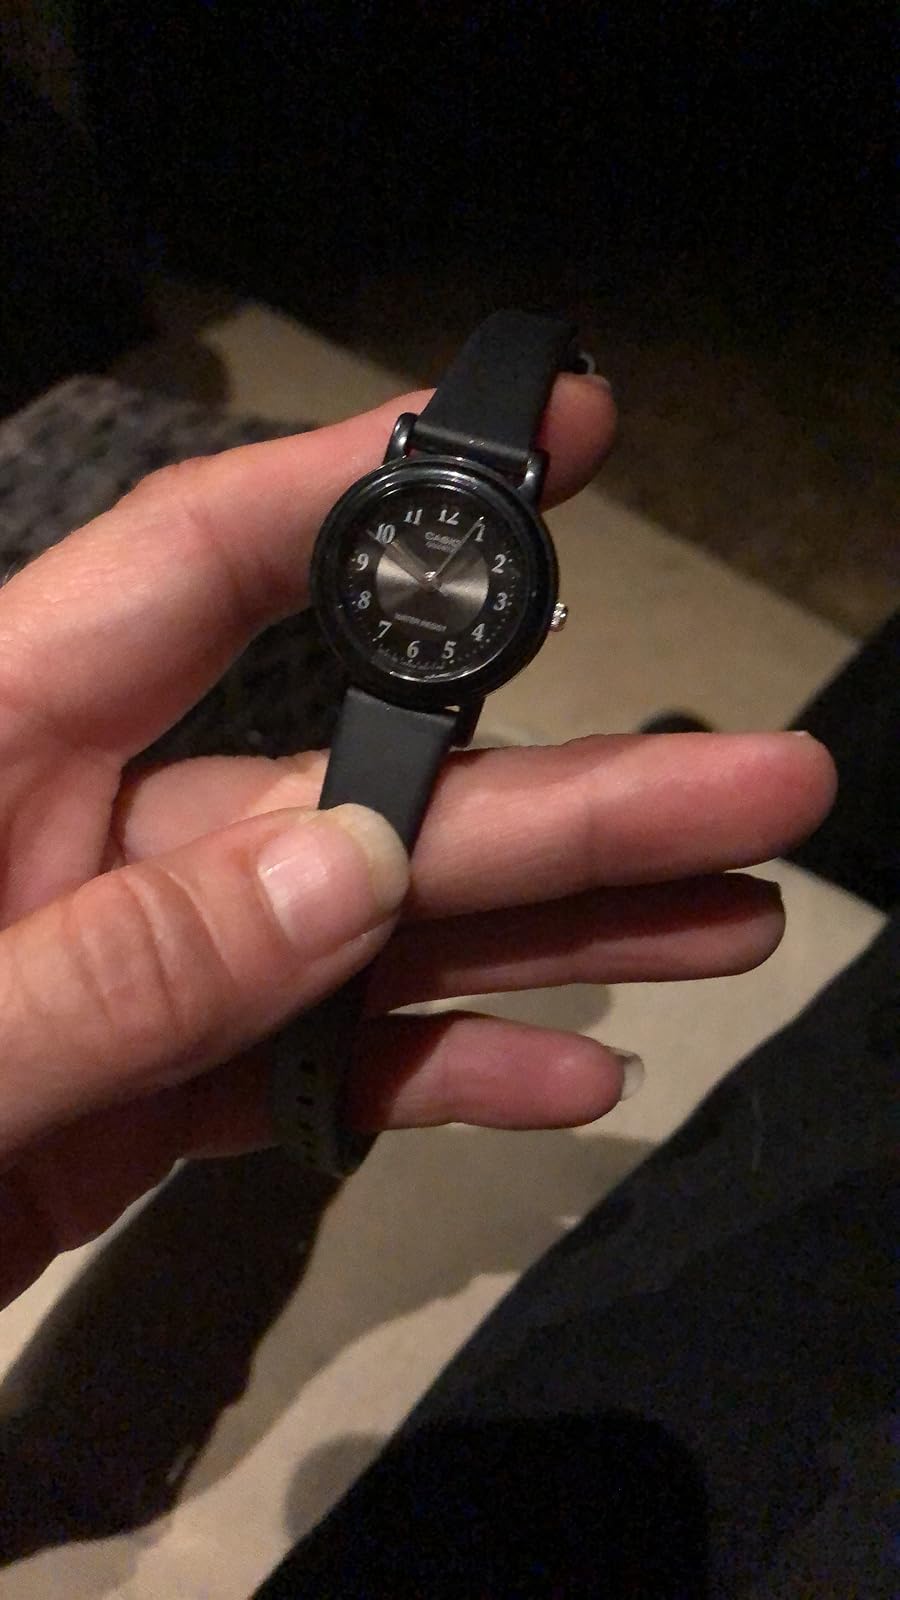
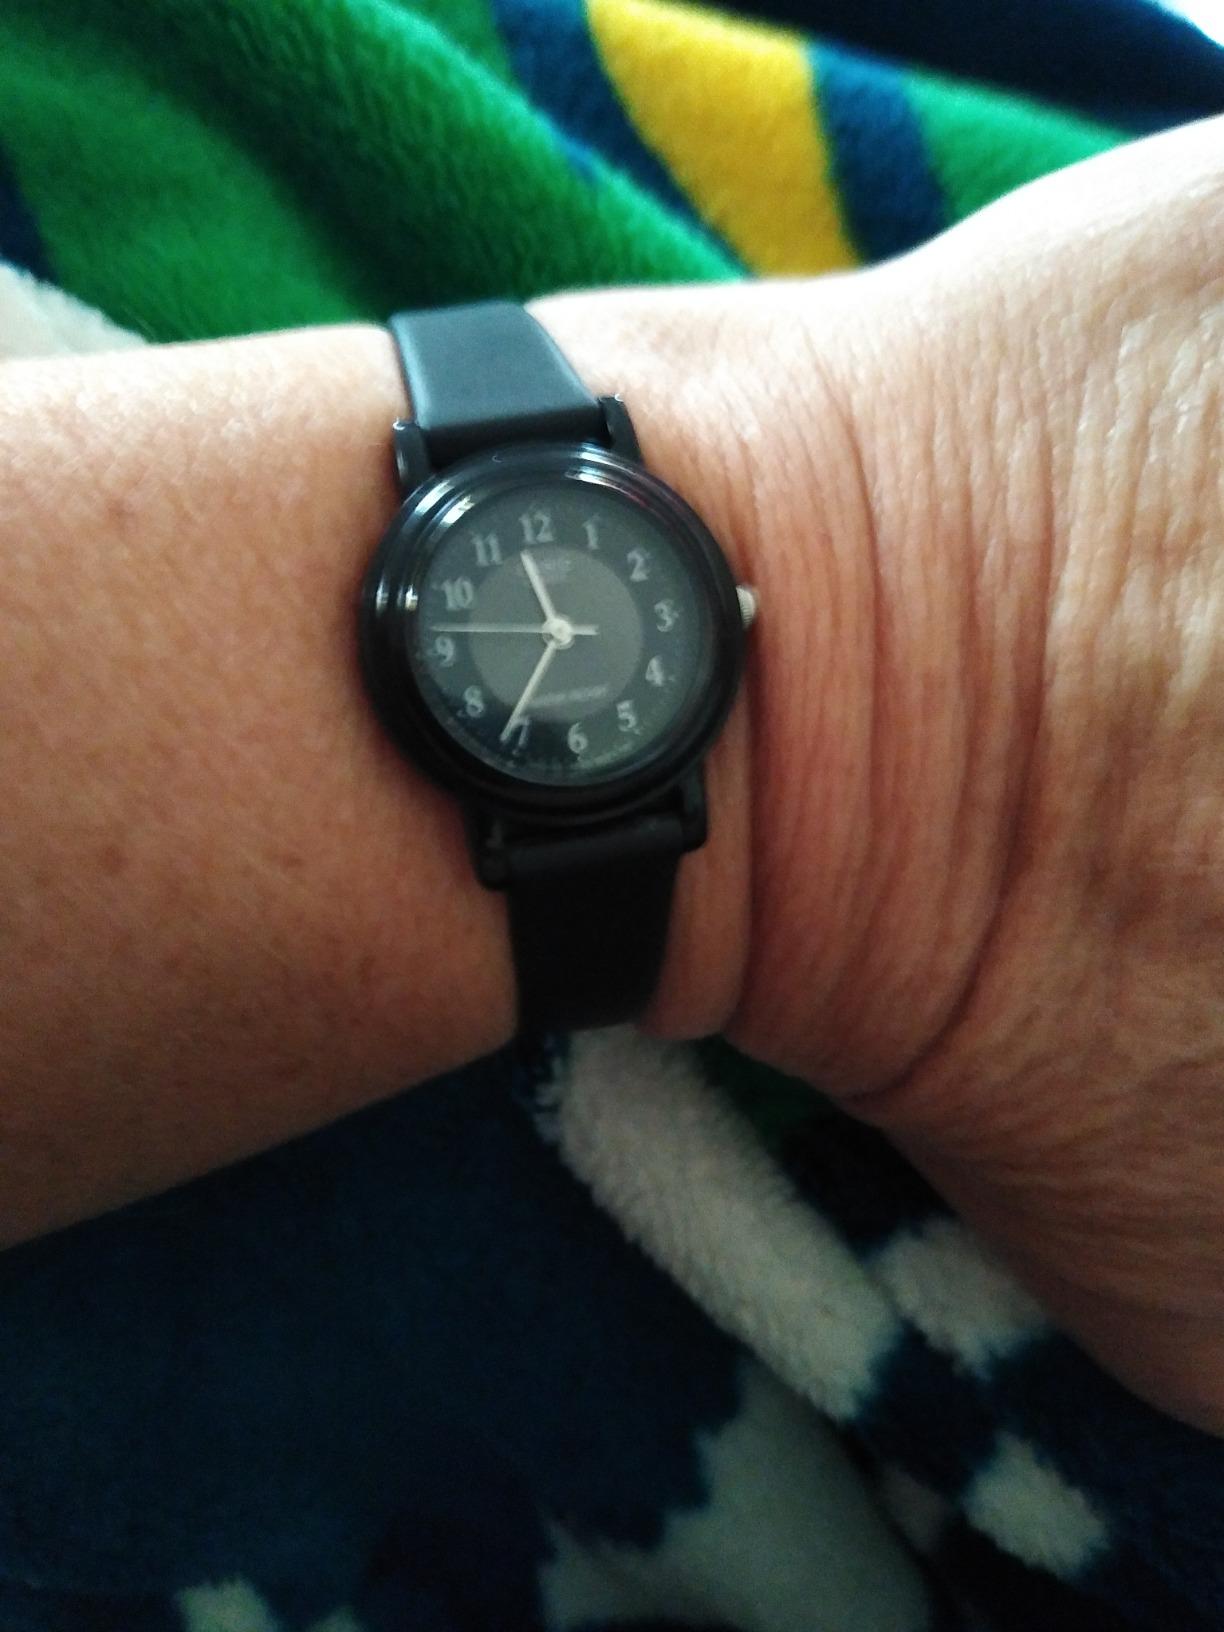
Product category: accessories_watch
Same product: yes